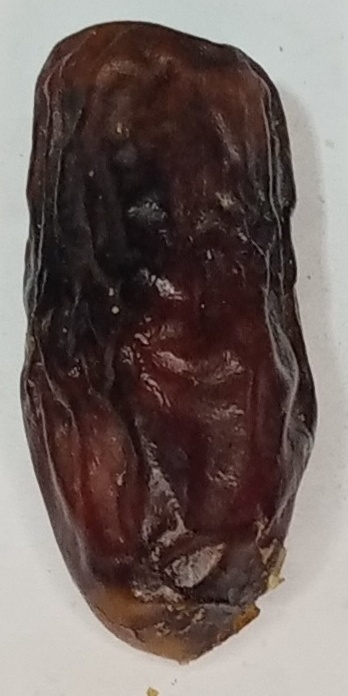
Variety: gajar
Size: large
Grade: grade-2